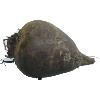
Label: Beetroot 1